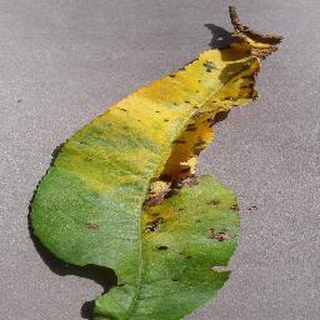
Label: peach_bacterial_spot